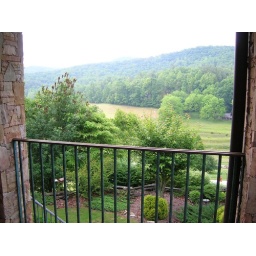
view from the front porch to the left, homeplace is visible in right corner, guest house is hidden by trees